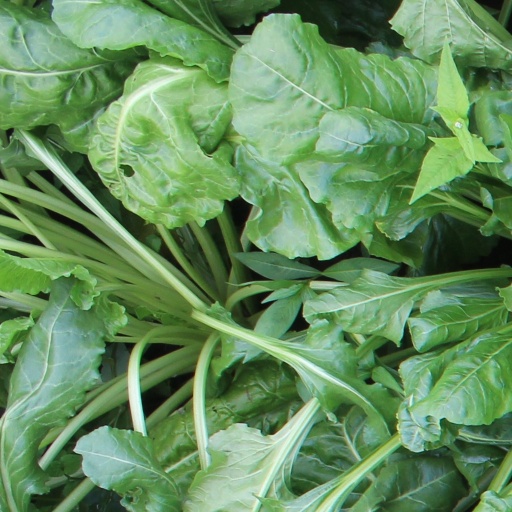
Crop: sugar beet